1906 Michigan Wolverines football team

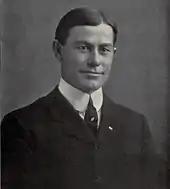
Head coach, Fielding H. Yost

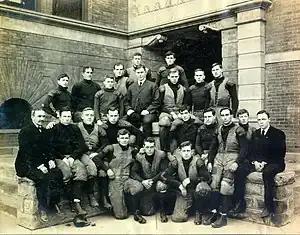
"1906 Football Team and Substitutes" from "The Michigan Alumnus", November 1906

On October 6, 1906, Michigan opened its season with a 28–0 victory over the team from Cleveland's . The game was the first played at the newly completed Ferry Field and attracted a crowd estimated at 2,000 persons. The "Detroit Free Press" called the field "a beauty." The game was the 10th meeting between the two programs. Michigan had won all nine of the prior games by a combined score of 298 to 31.